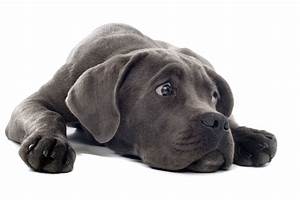
Label: cane